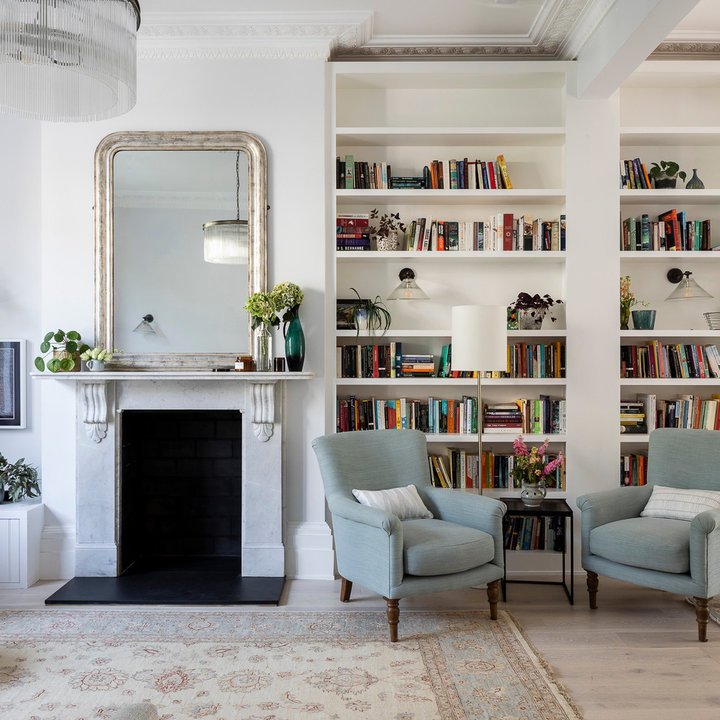
Style: Vintage